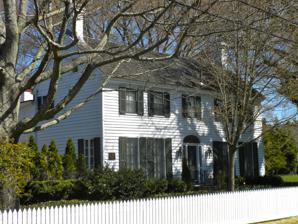
Building: Jonathan Pyne House
Country: Unknown
Year built: 1694
Historic house in New Jersey, United States United States historic place Jonathan Pyne House U.S. National Register of Historic Places New Jersey Register of Historic Places Show map of Cape May County, New Jersey Show map of New Jersey Show map of the United States Nearest city Lower Township, New Jersey Coordinates 38°56′18″N 74°57′35″W / 38.93833°N 74.95972°W / 38.93833; -74.95972 Area 2.3 acres (0.93 ha) Built 1694 Architectural style Colonial, Federal NRHP reference No. 97000061 NJRHP No. 3050 Significant dates Added to NRHP February 14, 1997 Designated NJRHP December 30, 1996 The Jonathan Pyne House , formerly the Richard Stites Jr. House , is located in Lower Township , Cape May County , New Jersey , United States. The house was built in 1694 and added to the National Register of Historic Places on February 14, 1997. See also National Register of Historic Places listings in Cape May County, New Jersey List of the oldest buildings in New Jersey References Wikimedia Commons has media related to Jonathan Pyne House .